Chrysler by Chrysler

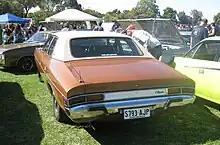
Chrysler by Chrysler CH Sedan

A Hemi six-cylinder engine was fitted as standard equipment, with an American designed, Australian built V8 available as an option. An imported “TorqueFlite” three-speed automatic transmission was used in all variants.